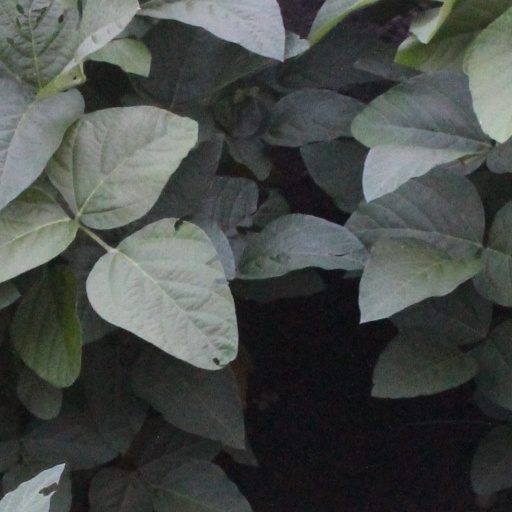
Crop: soybean